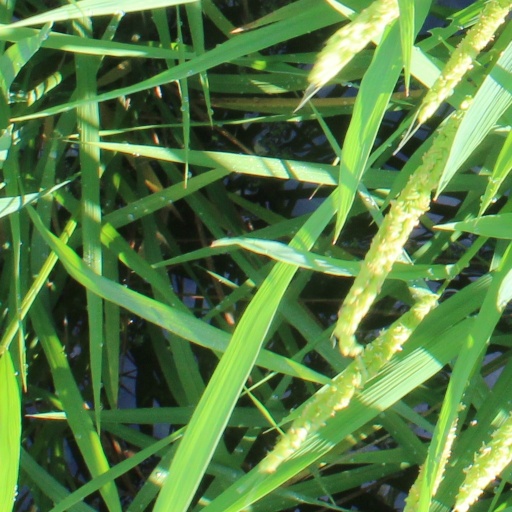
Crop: rice